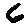
Label: 6